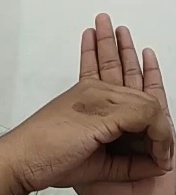
ASL sign: 0